Isaac Isaacs

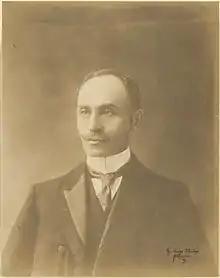
Isaacs during his time as a federal MP

Isaacs was elected to the first federal Parliament in 1901 to the seat of Indi as a critical supporter of Edmund Barton and his Protectionist government. He was one of a group of backbenchers pushing for more radical policies and he earned the dislike of many of his colleagues through what they saw as his aloofness and rather self-righteous attitude to politics.